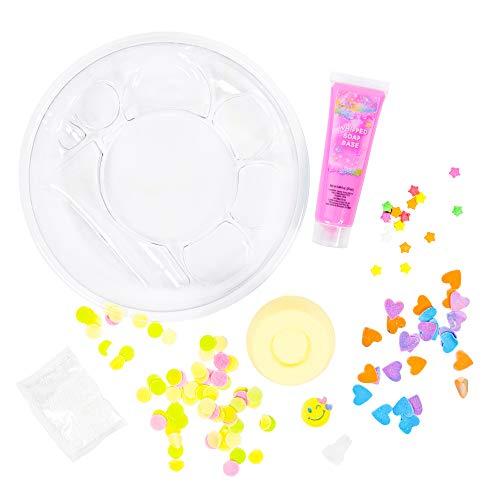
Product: Sugar Bombs by Horizon Group USA, Design & Decorate Your Own Emoticon Themed Fizzing Bomb. Fizz In Bowl to Revel Hidden Surprise Gift. Embellish with Glitter, Confetti, Sprinkles & More. Yellow & Pink
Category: Beauty & Personal Care | Personal Care | Bath & Bathing Accessories | Bath | Bath Bombs
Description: Design with pizzazz: embellish your sugar bomb creation with personality and charm using shimmery glitter, bright confetti, dazzling sprinkles and a dissolvable icon.
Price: $3.50
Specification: ProductDimensions:7x2x10inches|ItemWeight:5.6ounces|ShippingWeight:5.6ounces(Viewshippingratesandpolicies)|ASIN:B07MFWKVHV|Itemmodelnumber:88695|Manufacturerrecommendedage:6yearsandup